Donald Roebling Estate

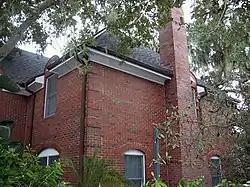
"Spottiswoode" residence facade

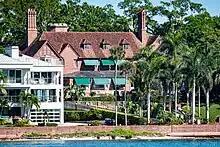
View of Donald Roebling Estate from Clearwater Bay

The Donald Roebling Estate, also known as Spottiswoode and Spotswood, is a historic residential estate in Clearwater, within Pinellas County on the West coast of Florida.